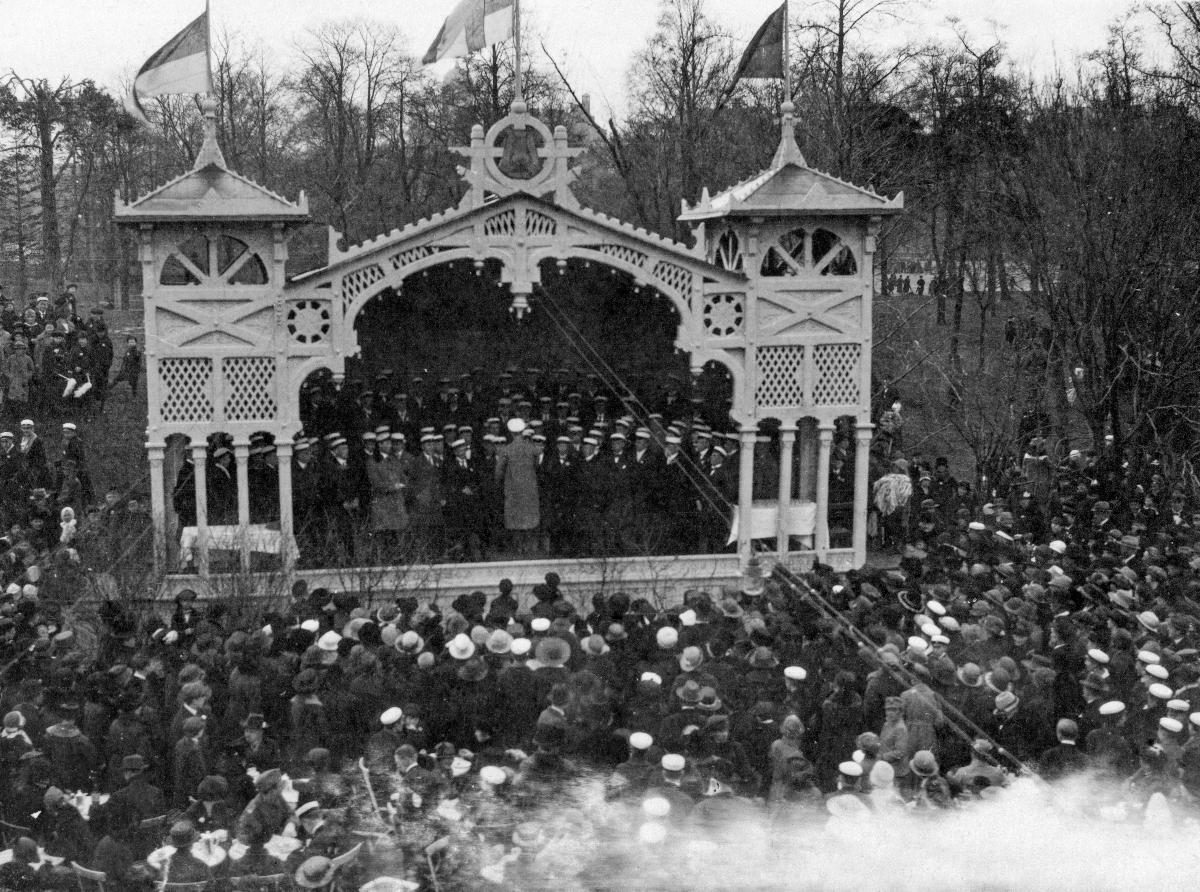
Ruotsinkieliset ylioppilaat Kaisaniemessä; The Swedish speaking students in Kaisaniemi
sisällön kuvaus: Suomen ruotsinkieliset ylioppilaat viettävät vappua Kaisaniemessä Helsingissä 1.5.1920. content description: The Swedish speaking students of Finland celebrating First of May on 1.5.1920 in Kaisaniemi park in Helsinki.
Kuvaaja: Belokopitoff, A., kuvaaja
Vuosi: 1920
Paikka: Suomi; Suomi, Uusimaa, Helsinki; Suomi, Uusimaa, Helsinki, Kaisaniemi Helsinki
Aiheet: kansalliset vähemmistöt; ruotsin kieli; vappu; ylioppilaat; rakennukset; esiintymislavat; kuorot; national minorities; Swedish language; May Day; general upper secondary school graduates; buildings; stages (performance); swedish speaking finns; students; first of may; celebrations; scene; choir; choirs (music); nationella minoriteter; svenska; första maj; studenter; byggnader; estrader; körer